Murusraptor

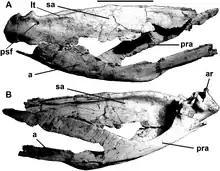
Hind part of the lower jaw

Furthermore, a unique combination of traits is present that are in themselves not unique. In the braincase, the "processus basipterygoidei" are situated at the front underside of the basisphenoid while the entrance of the deep depression of the "recessus basisphenoideus" is directed obliquely upwards and to the rear. The basisphenoid shows a shallow wide notch between the "tubera basilaria" and the "processus basipterygoidei". The chevron bones are rather straight.